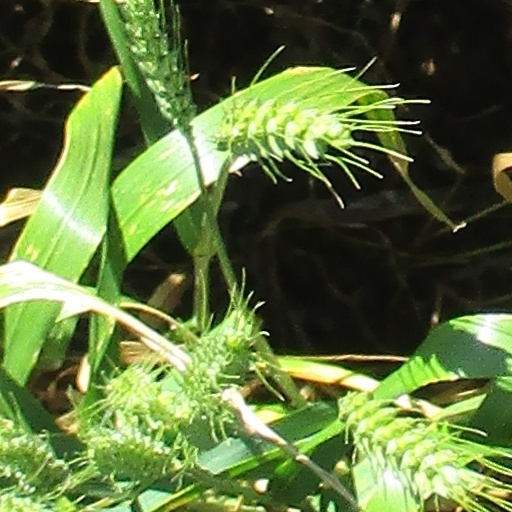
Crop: wheat